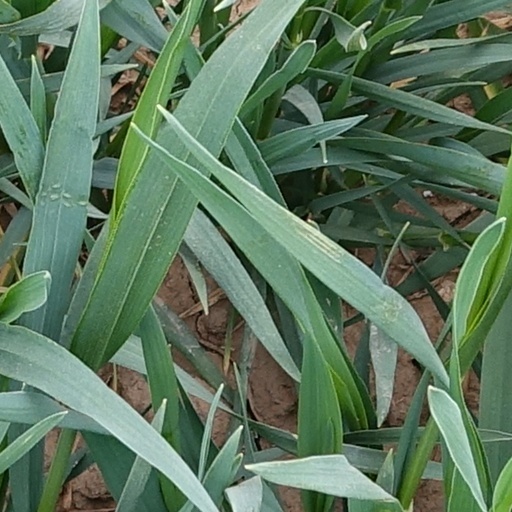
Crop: wheat